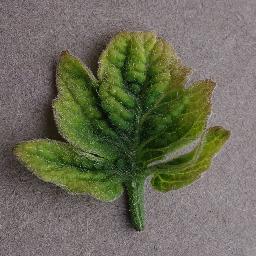
Label: Tomato___Tomato_Yellow_Leaf_Curl_Virus